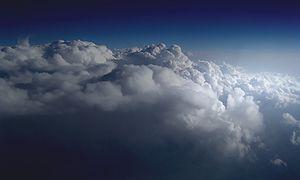
Le stratocumulus est un genre de nuage appartenant à l'étage inférieur et situé à une altitude comprise entre 500 et 2 500 m. Son épaisseur est de 600 m.
En météorologie, un nuage est une masse visible constituée initialement d'une grande quantité de gouttelettes d’eau en suspension dans l’atmosphère au-dessus de la surface d'une planète. L’aspect d'un nuage dépend de sa nature, de sa dimension, de la lumière qu’il reçoit, ainsi que du nombre et de la répartition des particules qui le constituent. Les gouttelettes d’eau d’un nuage proviennent de la condensation de la vapeur d'eau contenue dans l’air. La quantité maximale de vapeur d’eau qui peut être contenue dans une masse d'air est fonction de la température : plus l’air est chaud, plus il peut contenir de vapeur d’eau.